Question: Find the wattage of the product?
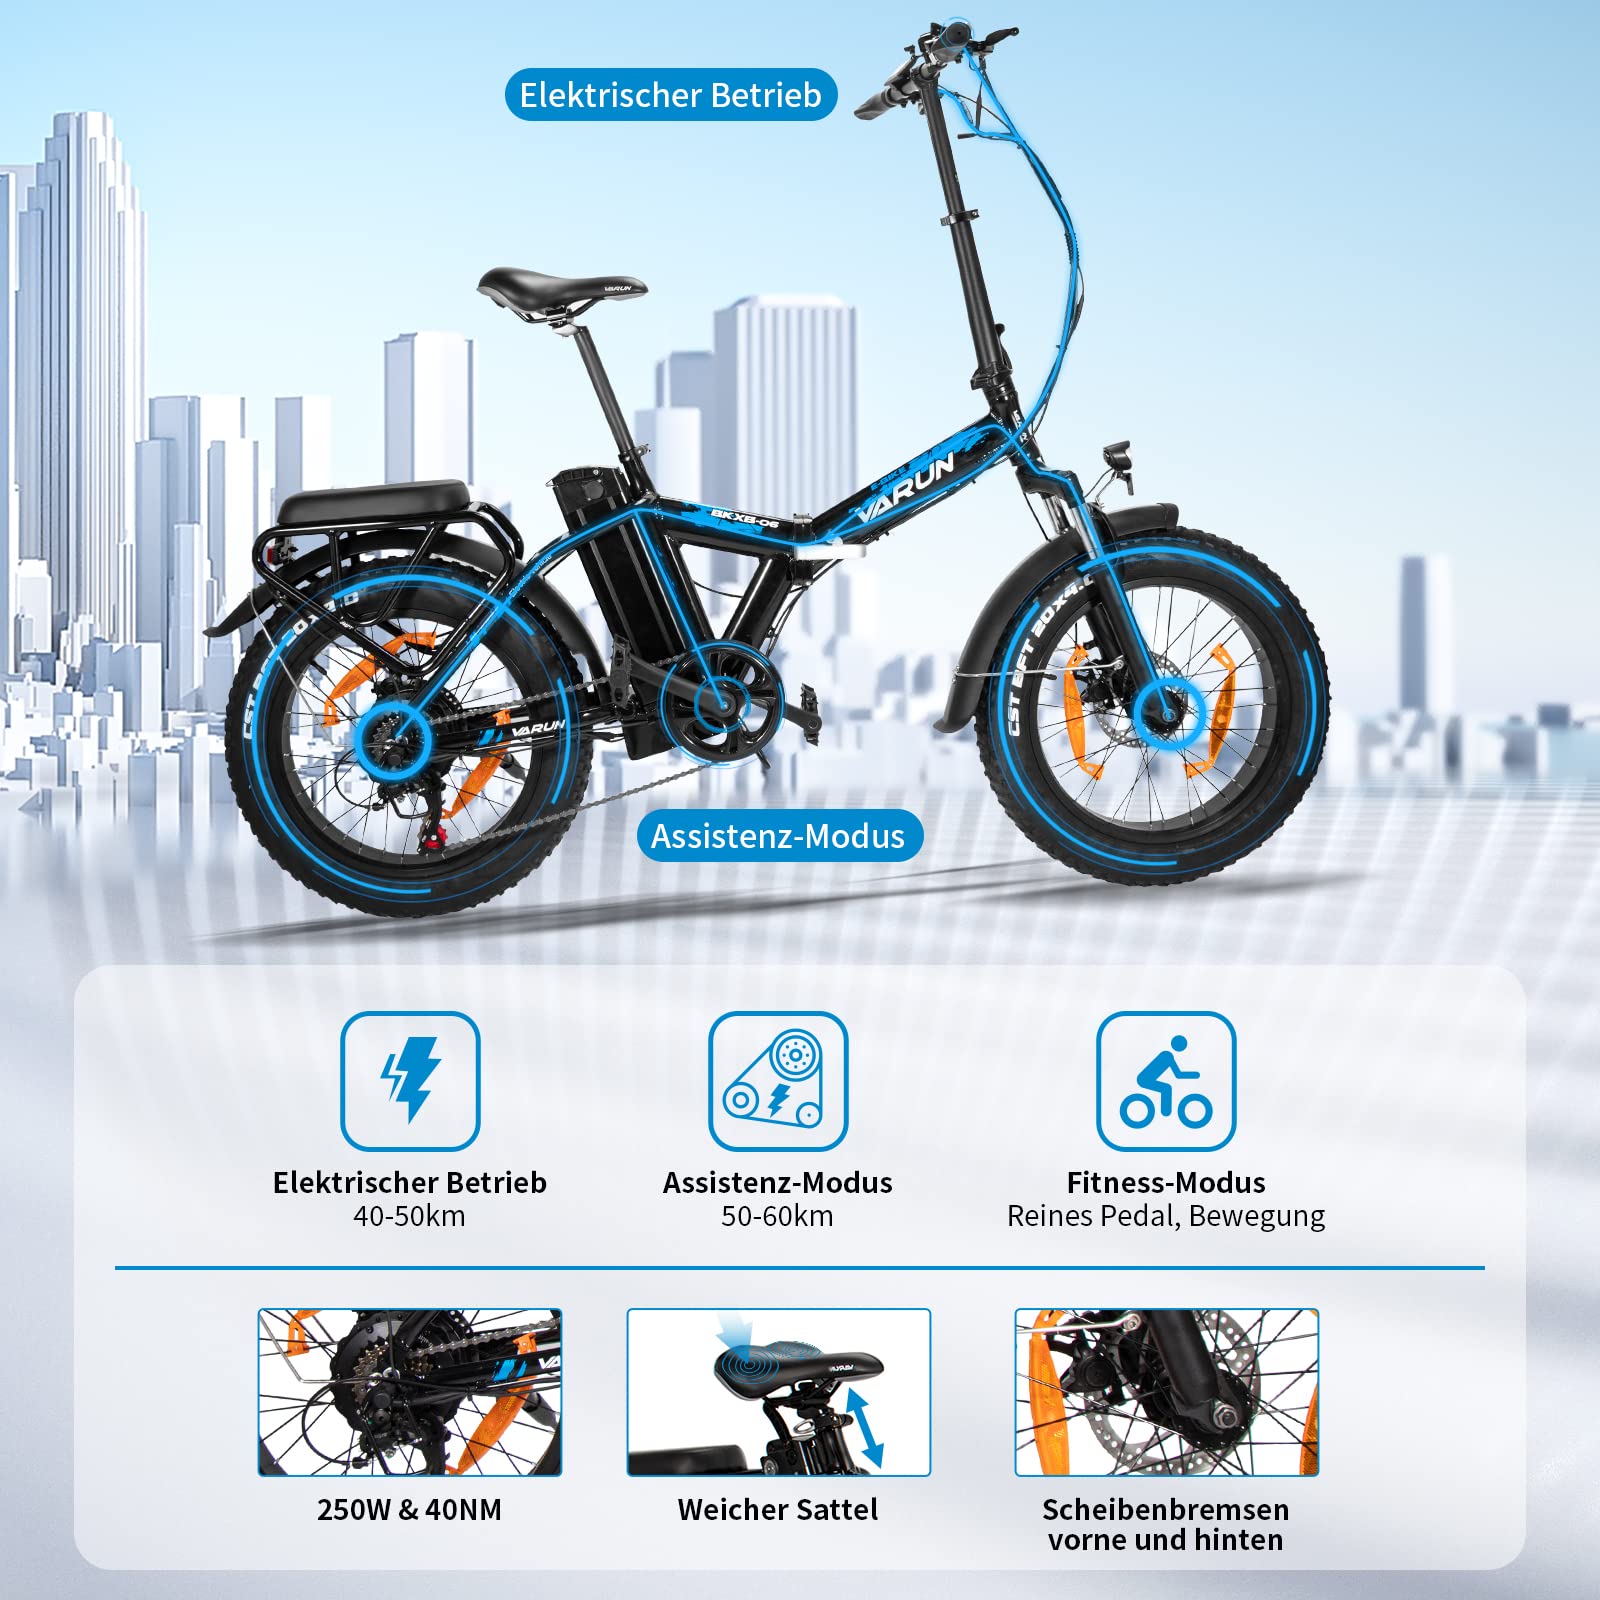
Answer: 250.0 watt